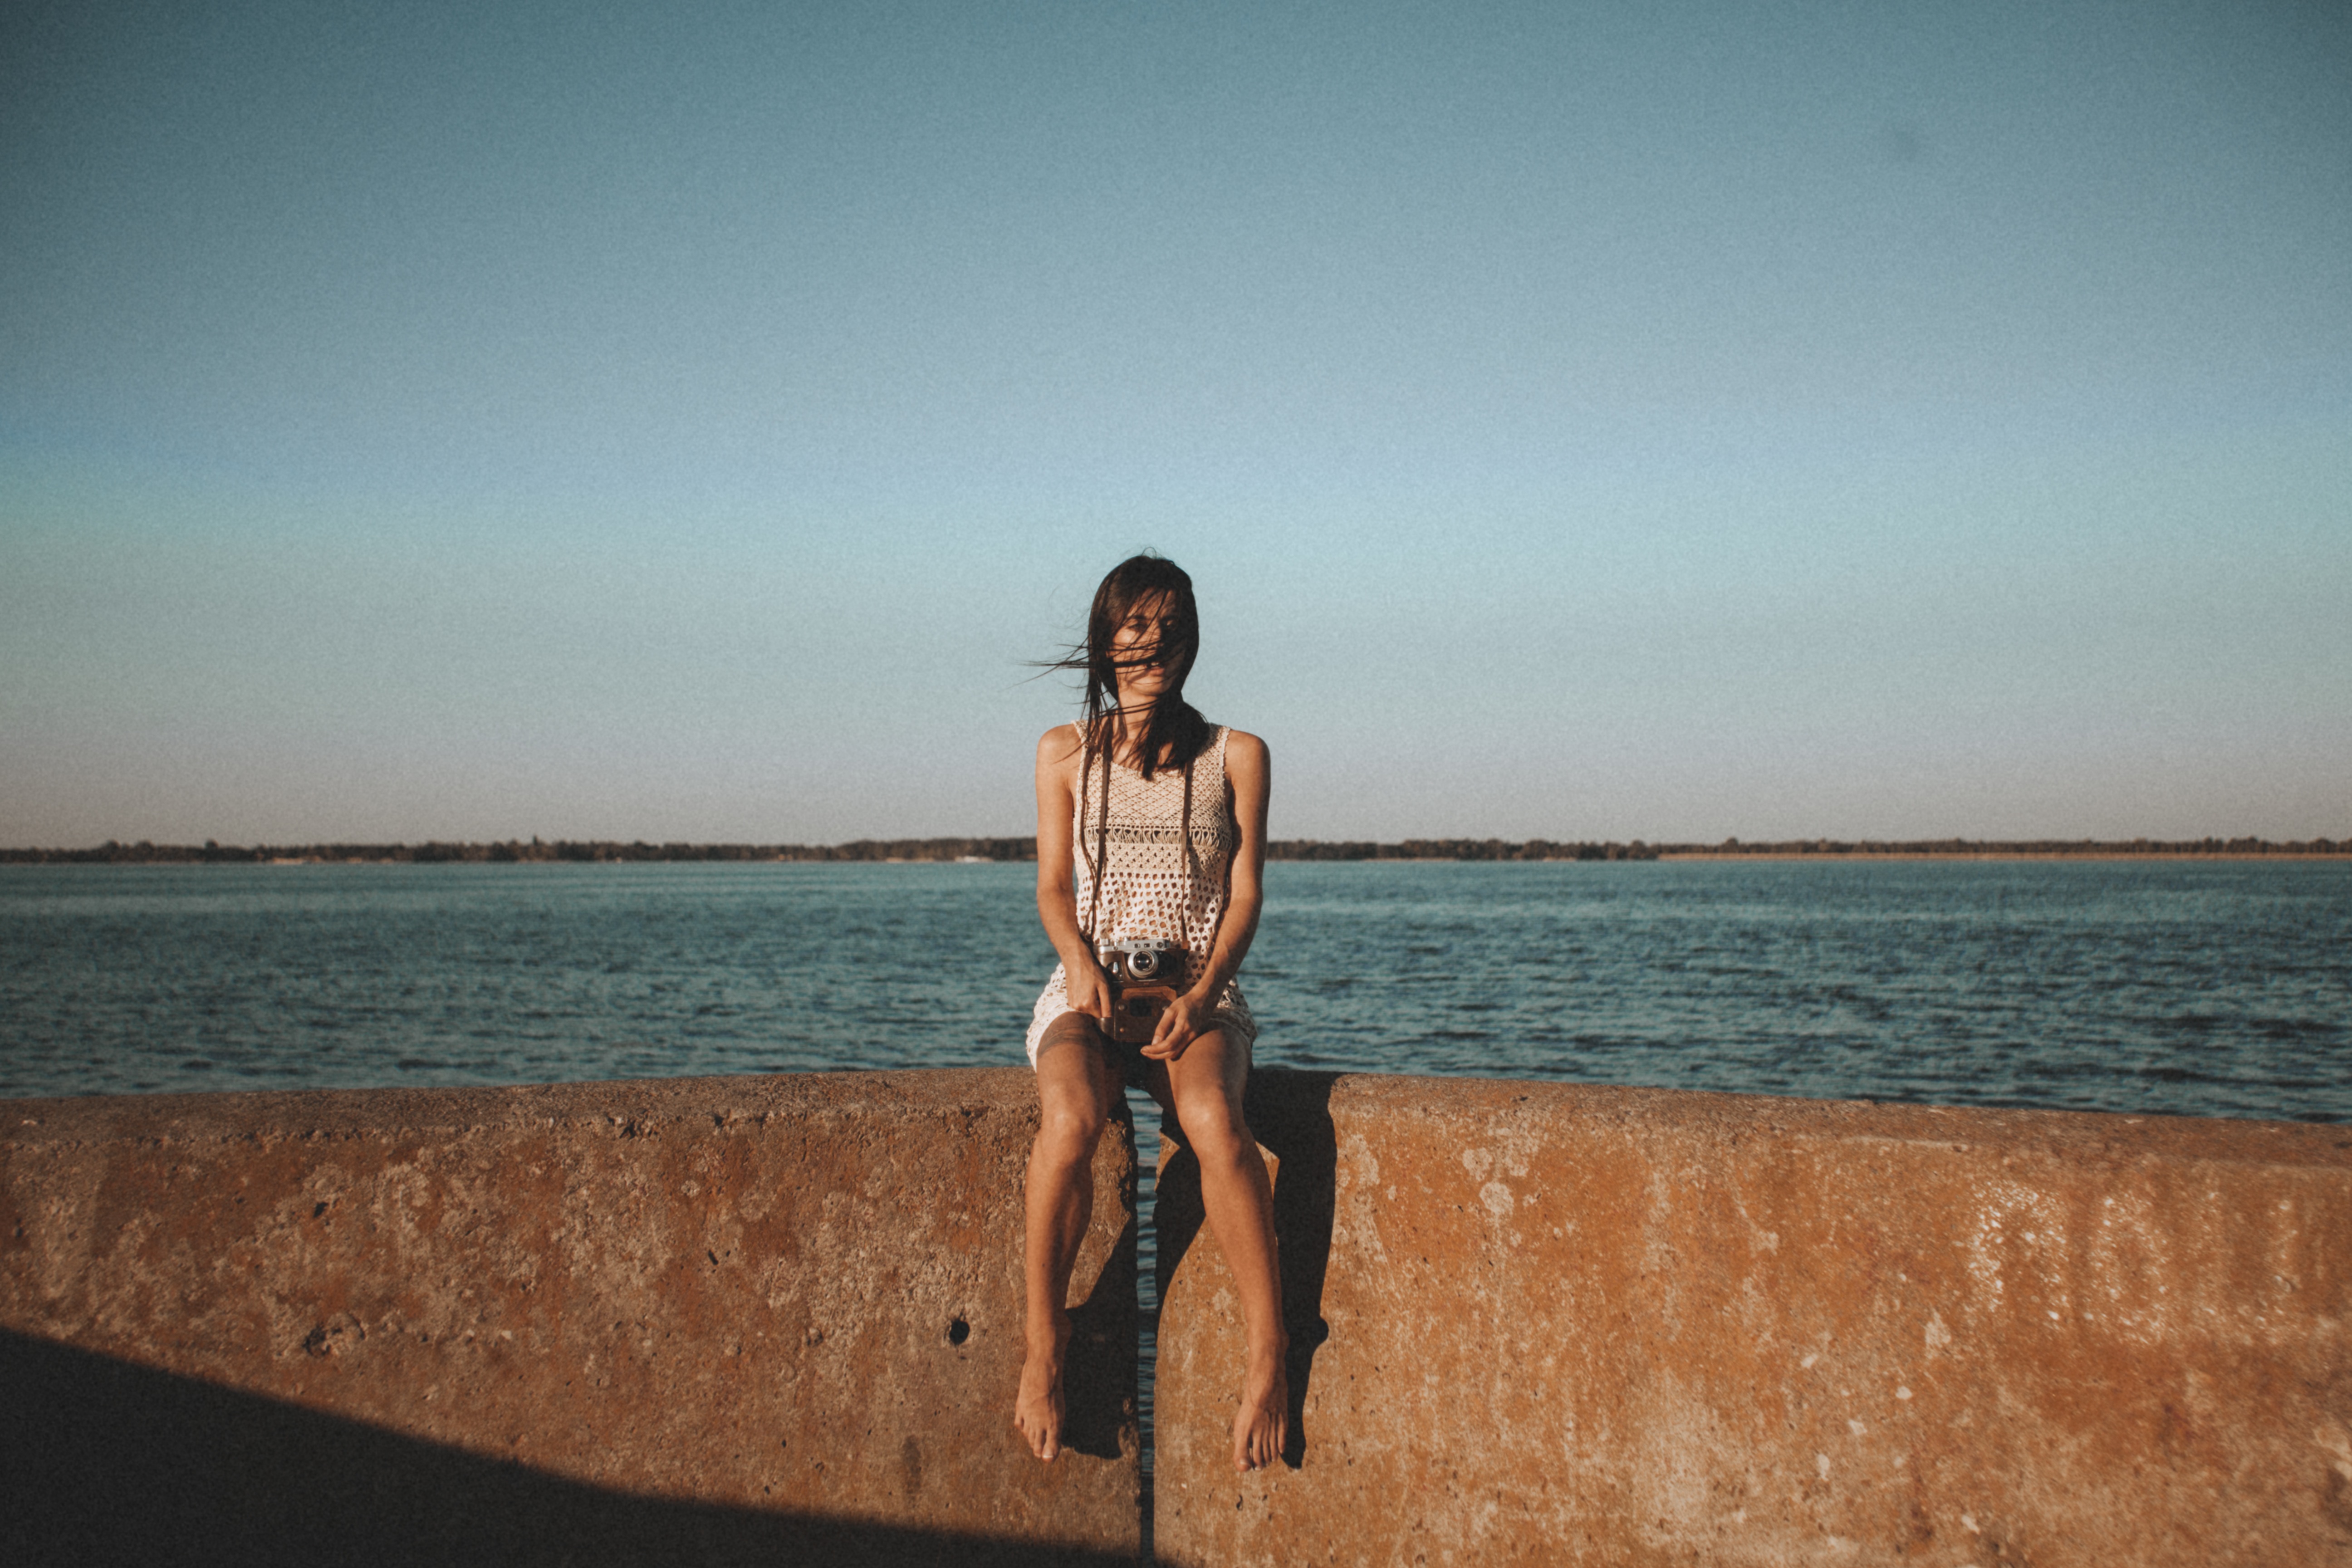
beach, sea, sand, ocean, horizon, sunset, morning, vacation, model, photograph, beauty, image, photo shoot